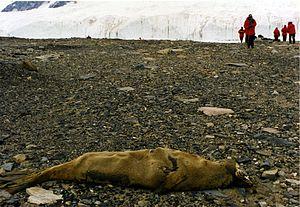
Les vallées sèches de McMurdo sont une suite de vallées d'Antarctique situées dans la terre Victoria, à l'ouest du détroit de McMurdo.